A Glastonbury Romance

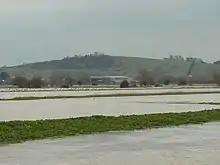
Flooded fields by the River Brue

There are three important elements in the novel's concluding chapter. The significance of the flood; then Geard's suicide and grail vision; and finally the allusion to the Earth Mother, Cybele.